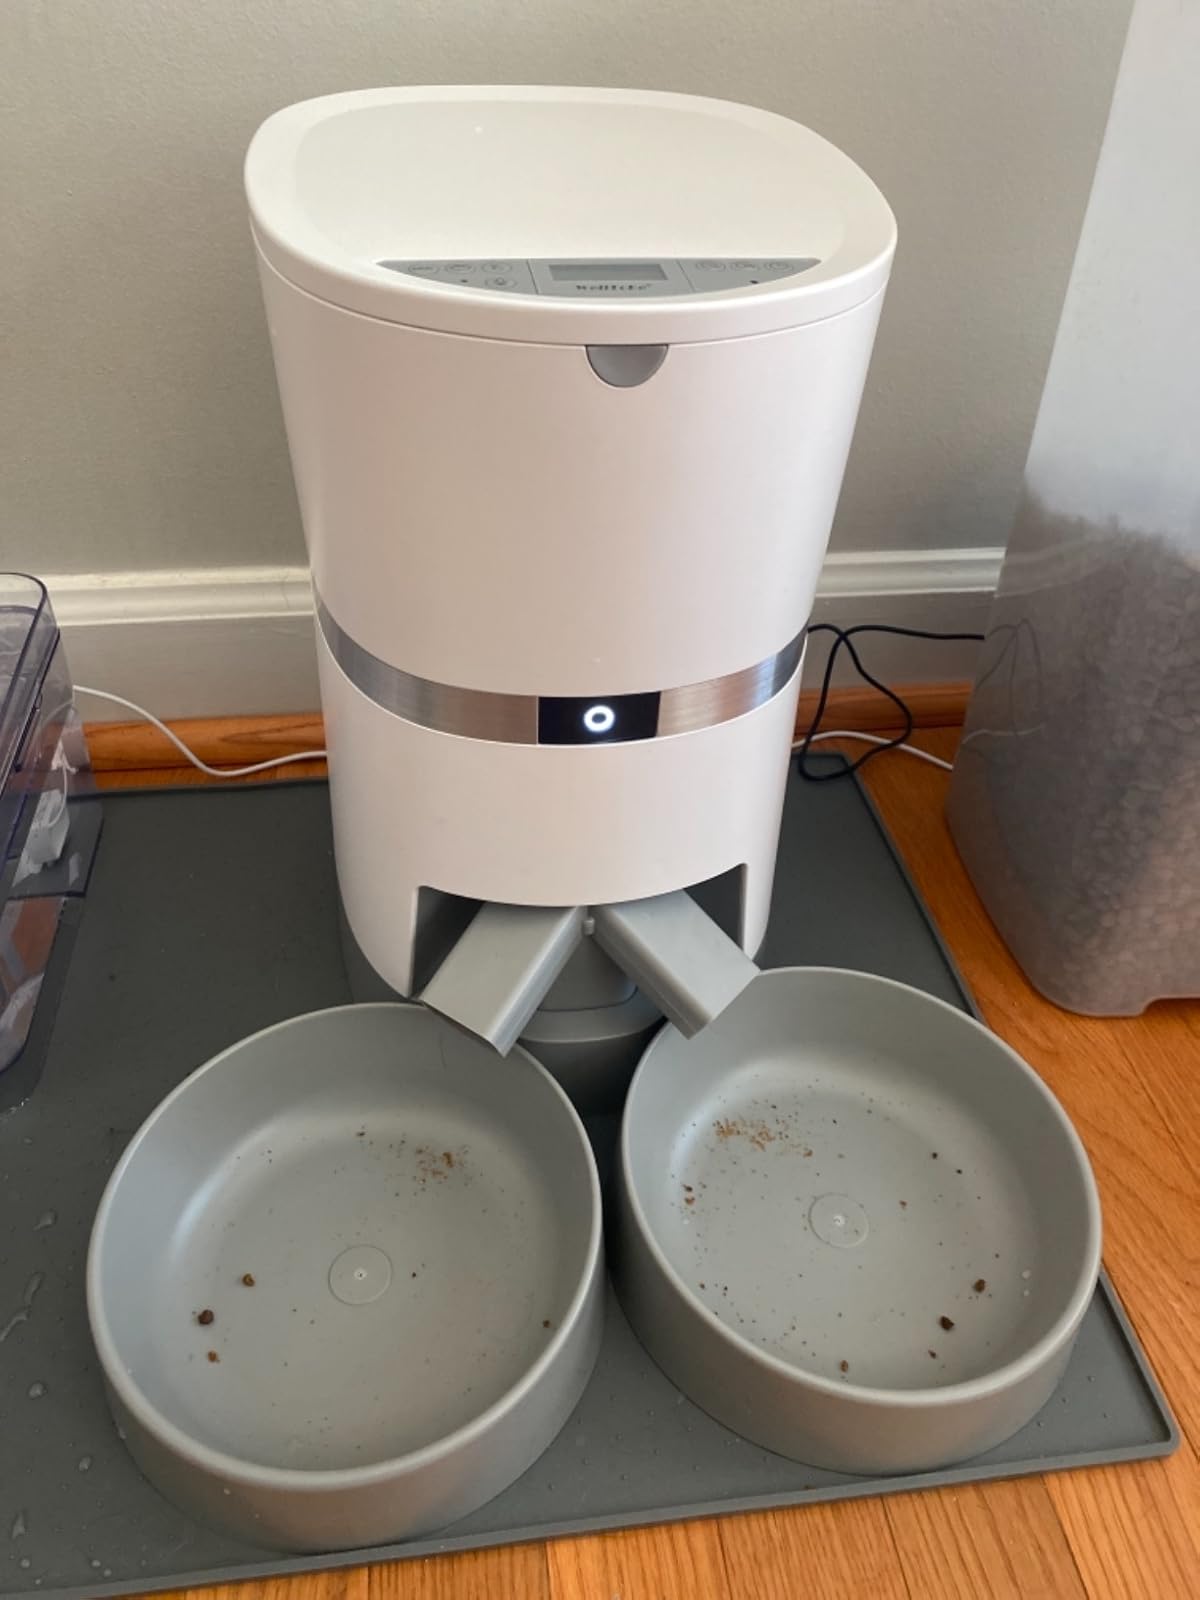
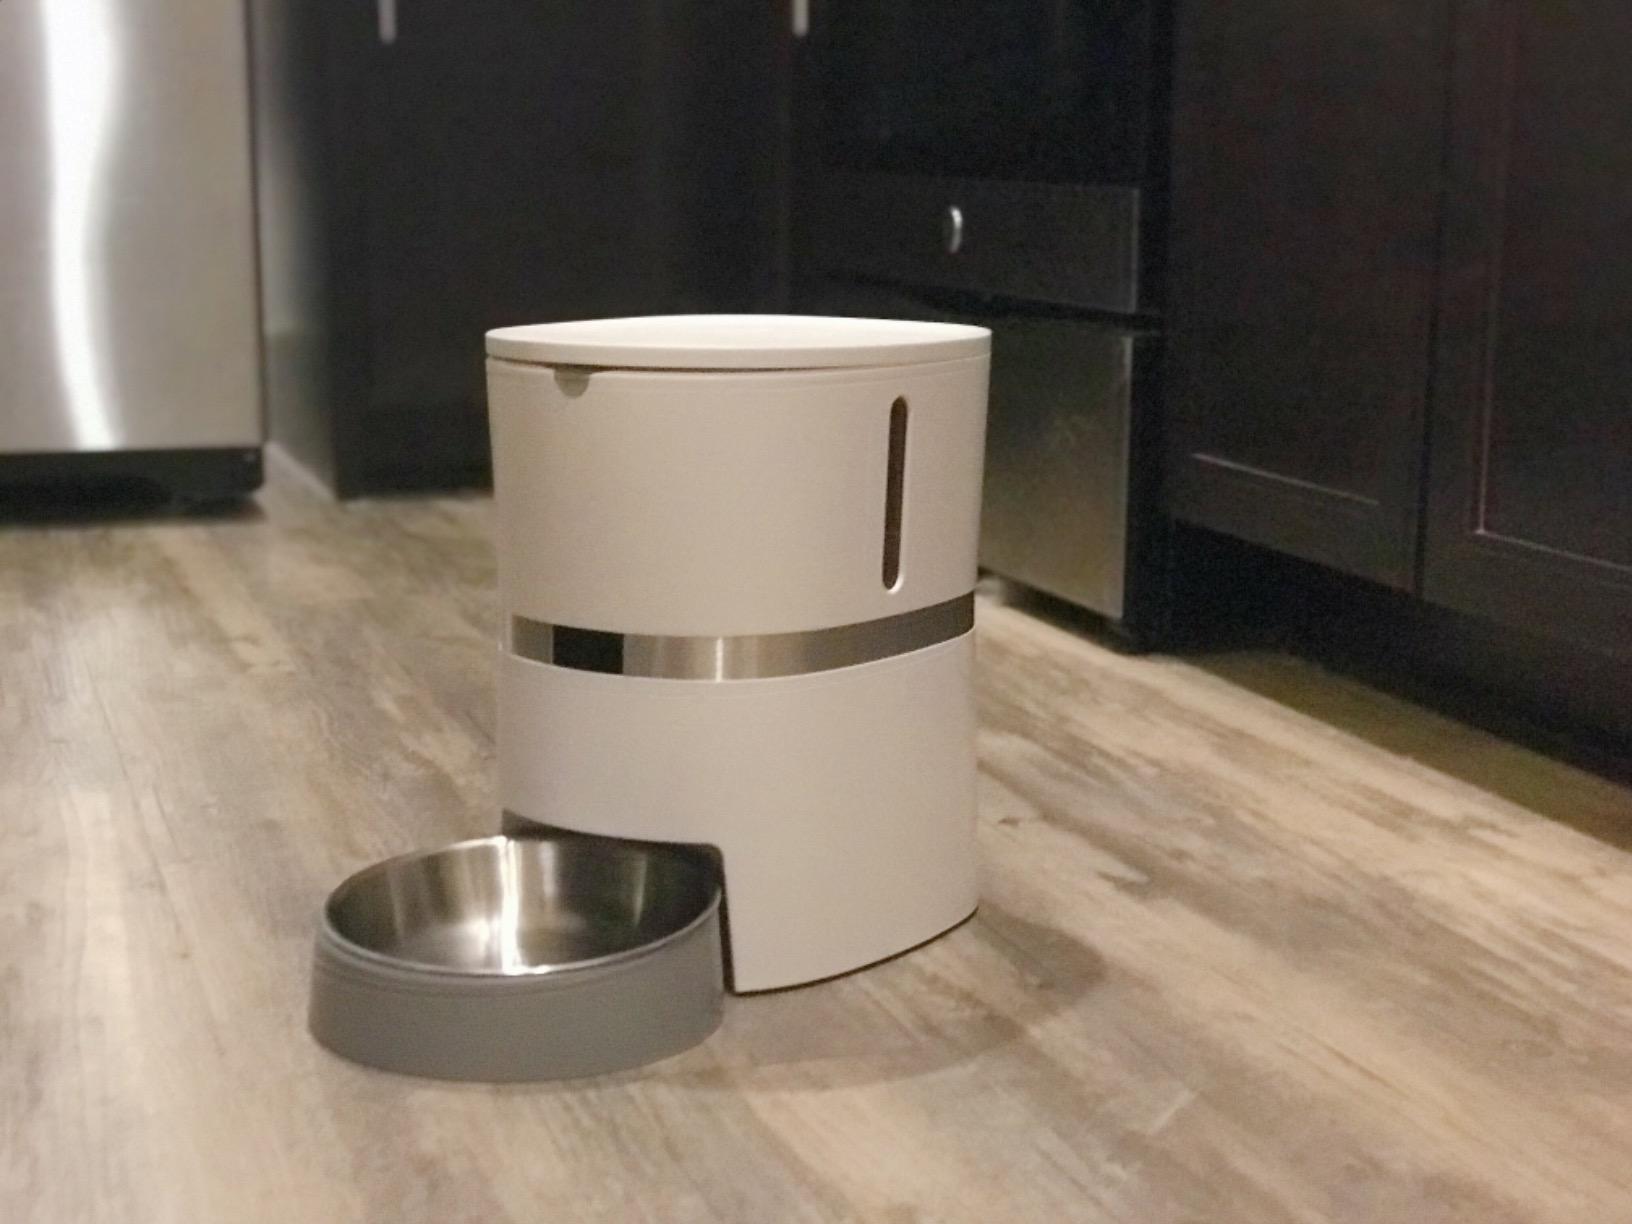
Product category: items_feeder
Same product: no